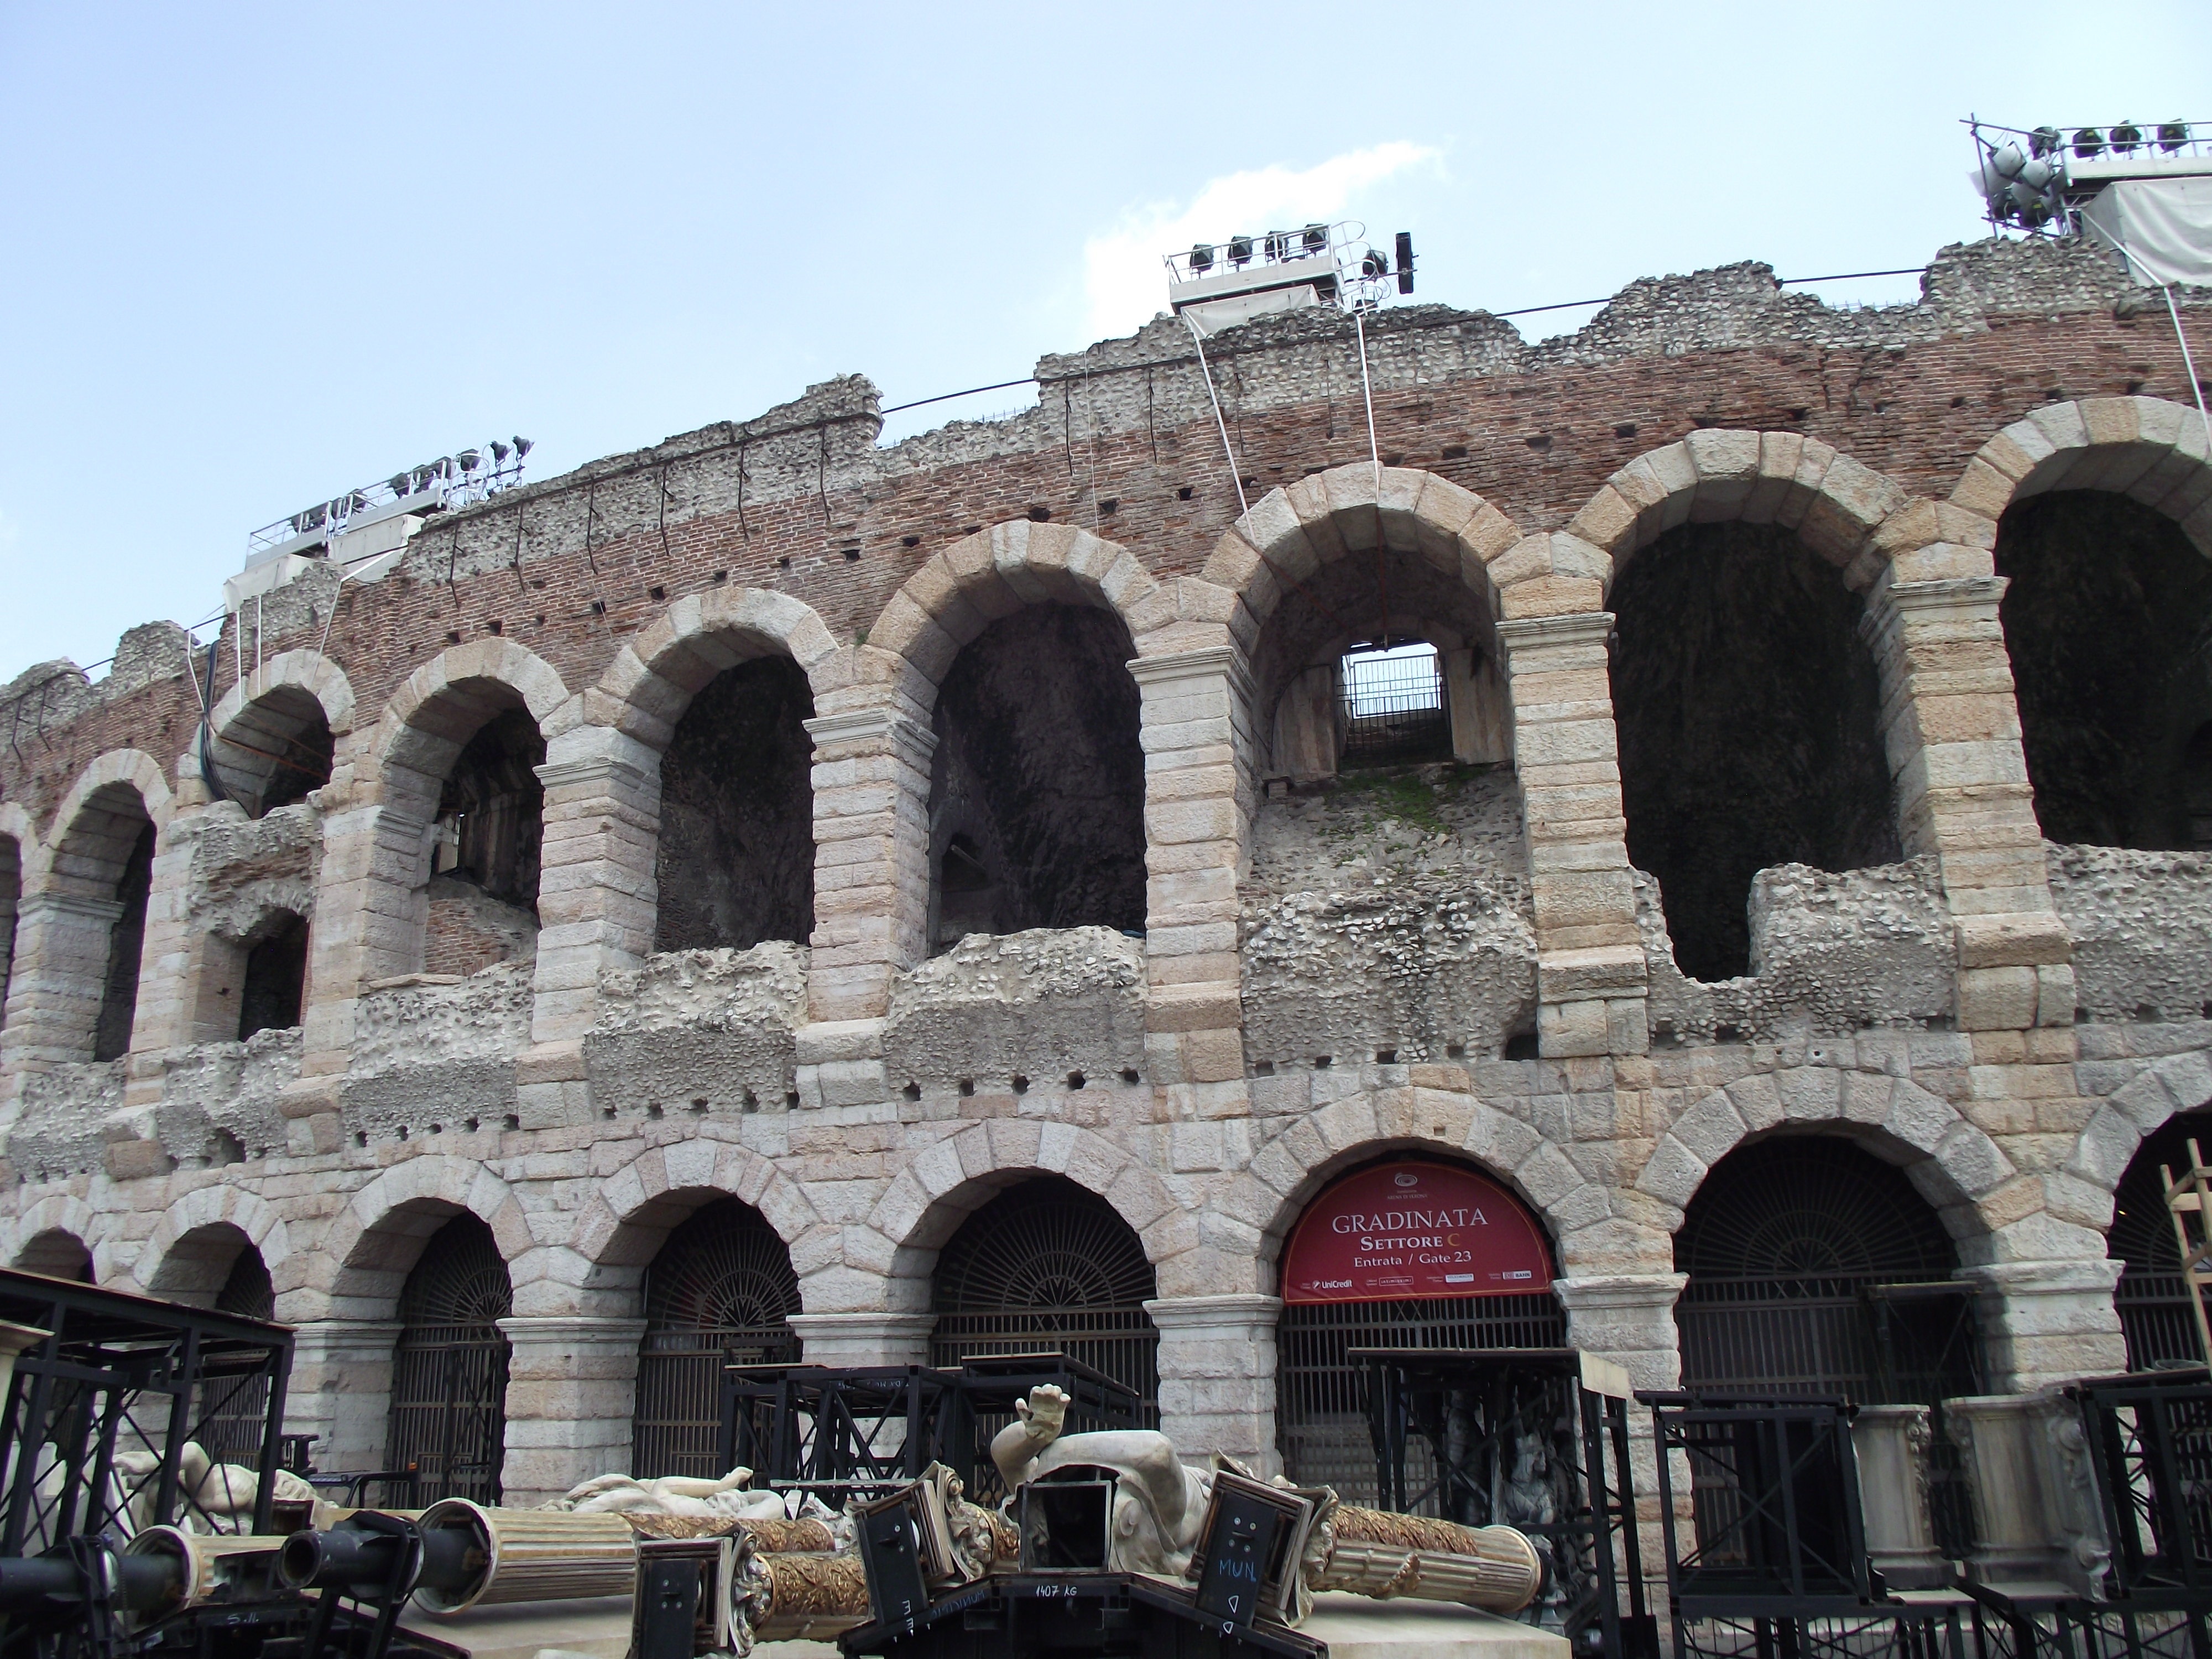
architecture, structure, building, palace, city, monument, travel, arch, landmark, italy, tourism, amphitheatre, verona, history, arcade, ancient rome, aqueduct, colloseum, ancient history, human settlement, ancient roman architecture